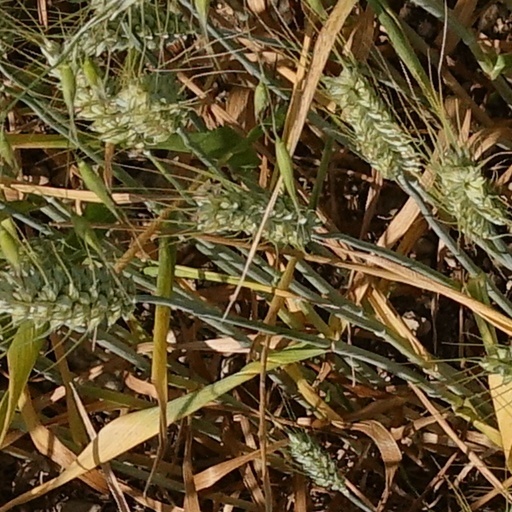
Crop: wheat